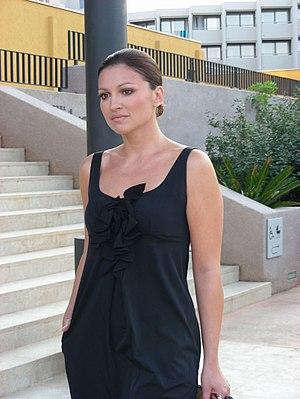
Nina Badrić, née le 4 juillet 1972 à Zagreb en Croatie, est une chanteuse croate.